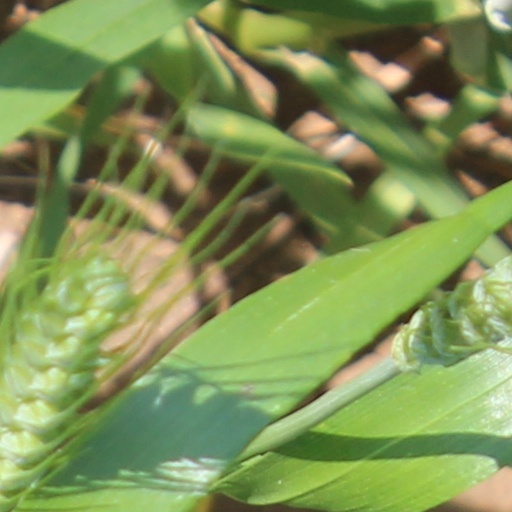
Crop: wheat